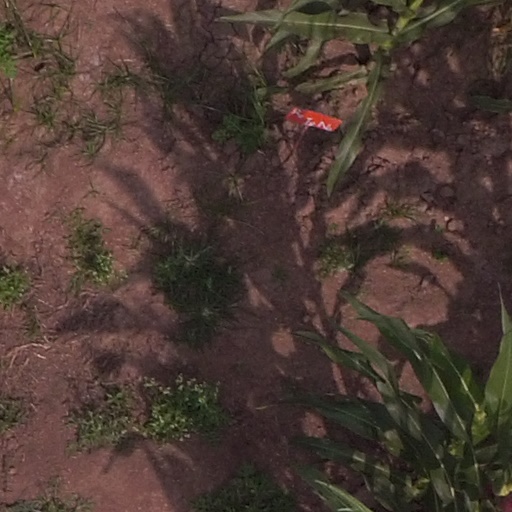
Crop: maize; corn